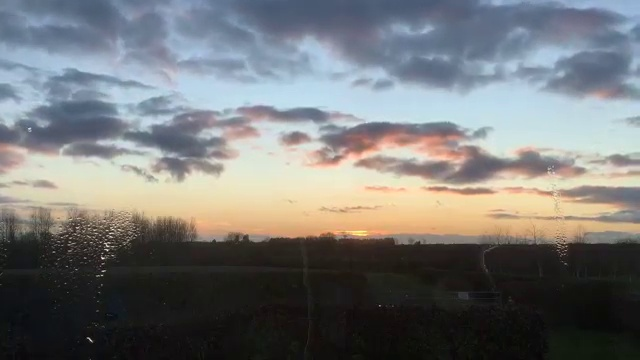
Fire: no
Smoke: no